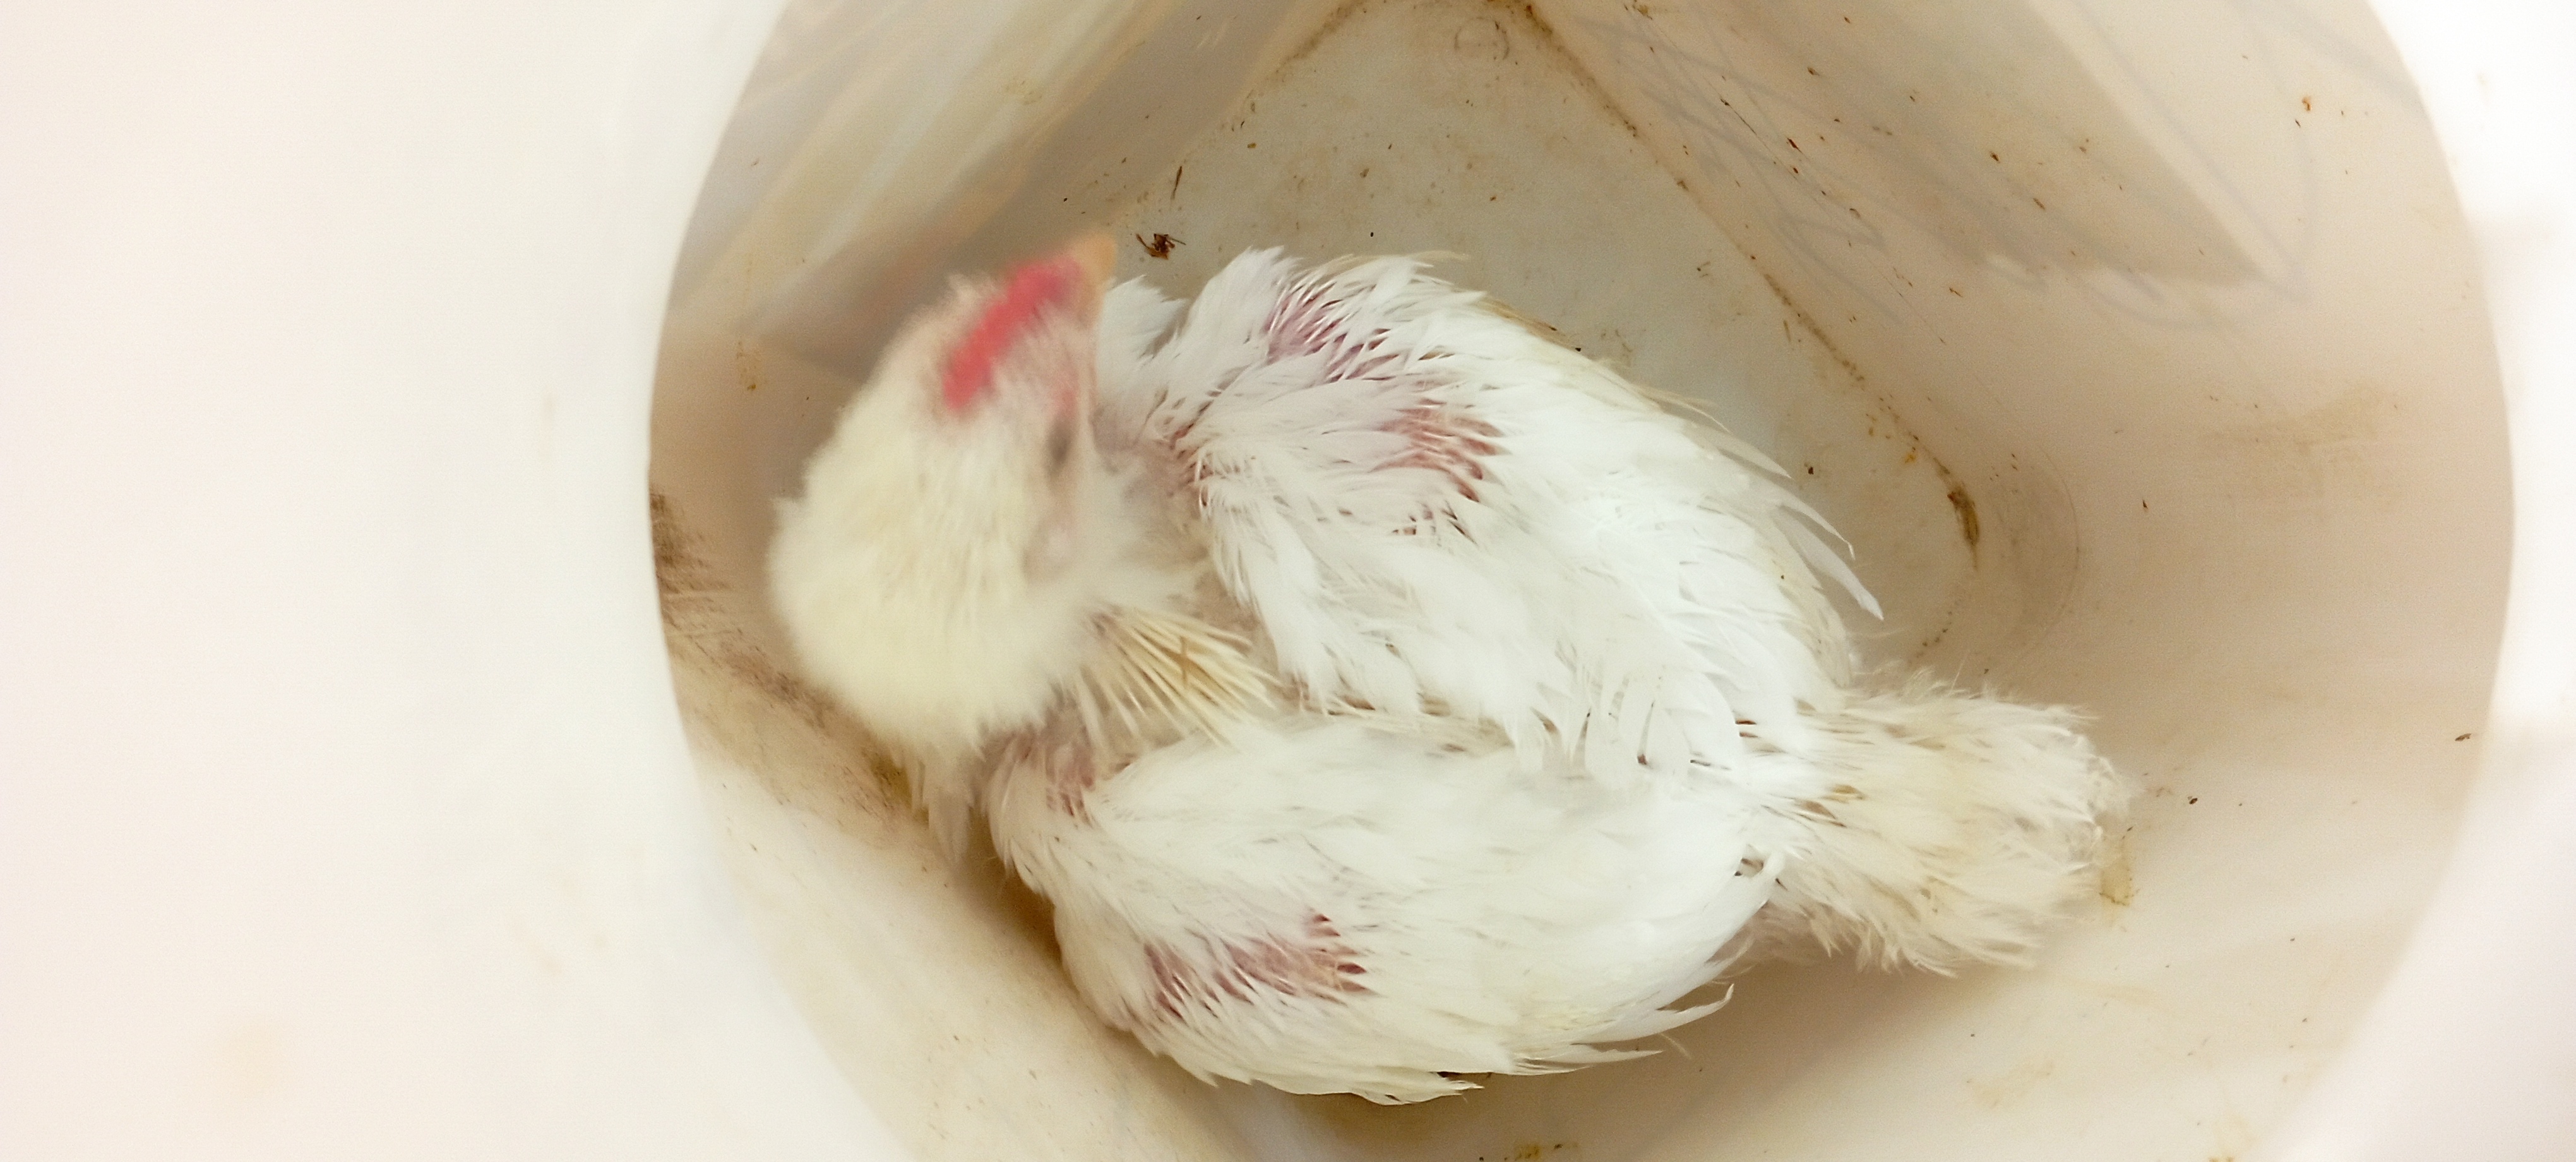
Weight: 1538 g